Navigon

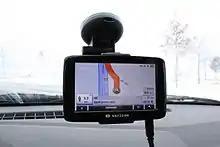
A Navigon unit in use on a windscreen

On July 26, 2011, Garmin confirmed that its acquisition of Navigon was complete. The first line of its press release stated: "Garmin Ltd. (NASDAQ: GRMN), the global leader in satellite navigation, announced today that it has completed the acquisition of Navigon AG ("Navigon"), a privately held navigation provider headquartered in Würzburg, Germany." The electric car manufacturer Tesla Inc. used Navigon Garmin systems in their cars before developing their own system.